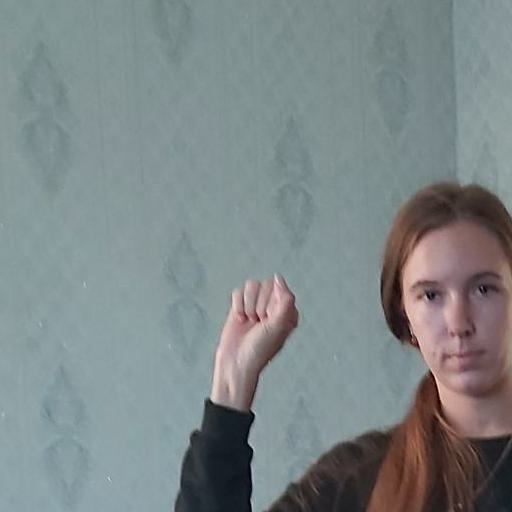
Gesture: fist